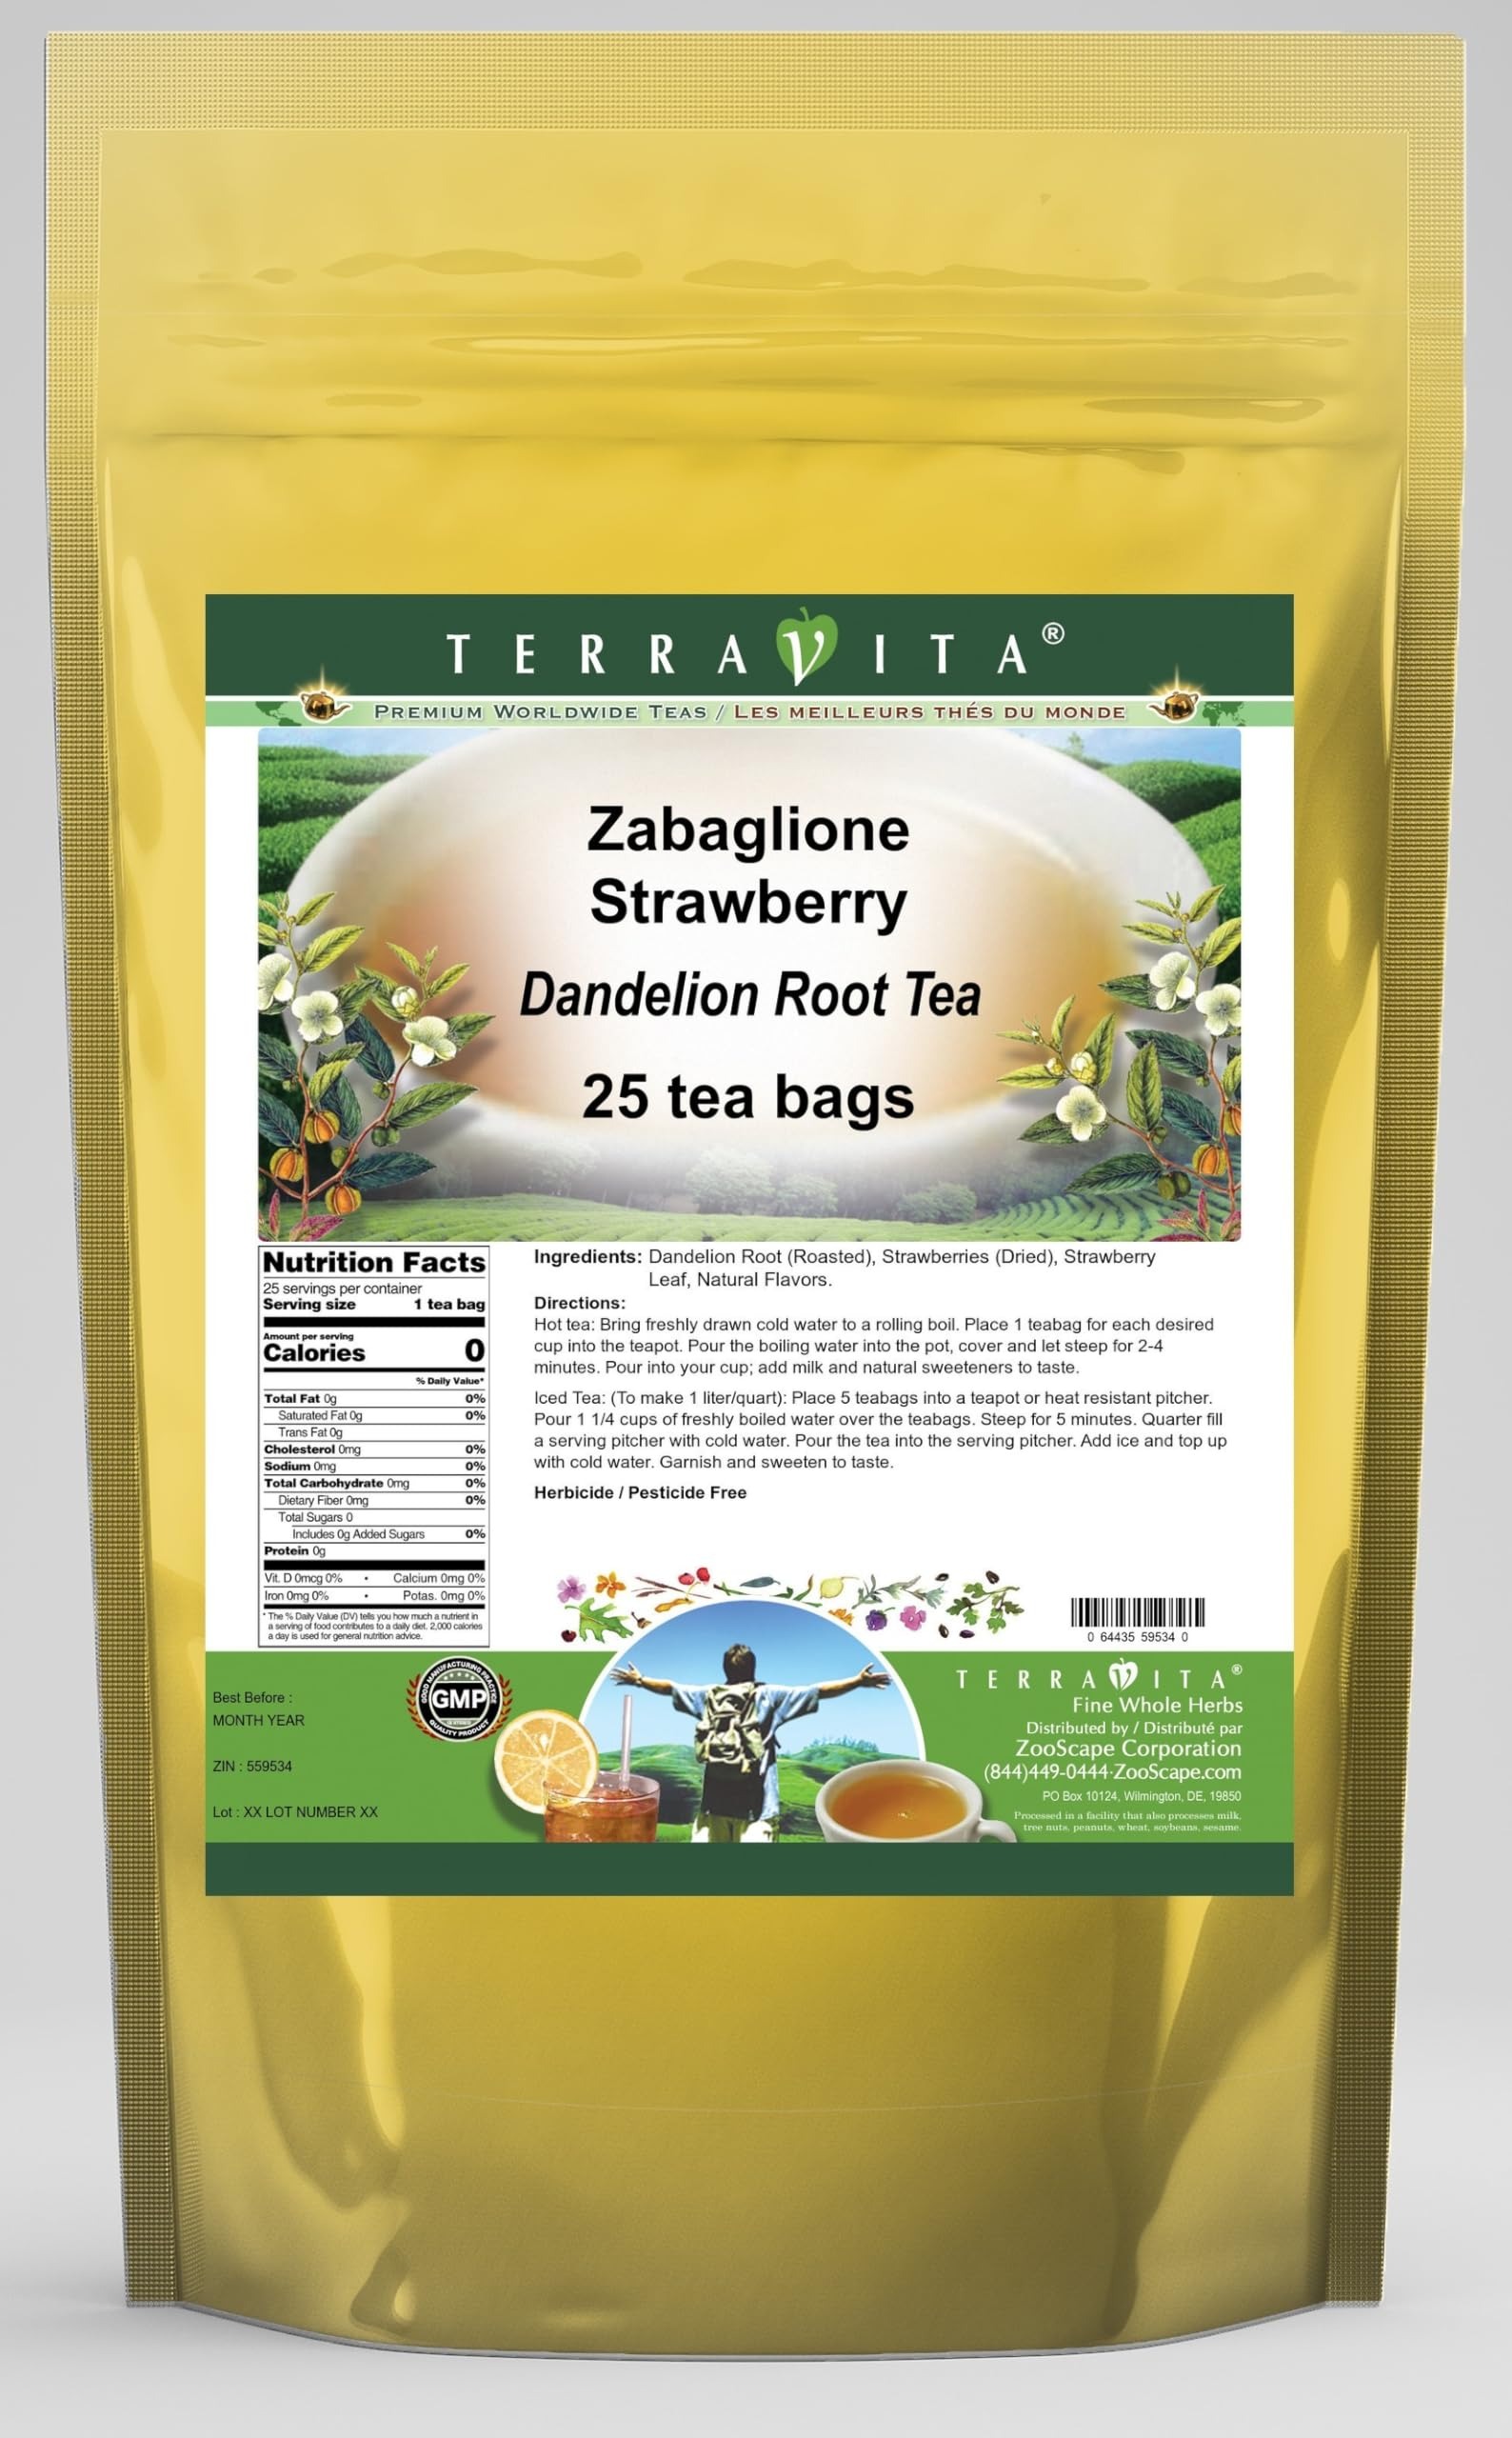
Item Name: Zabaglione Strawberry Dandelion Root Tea (25 tea bags, ZIN: 559534) - 3 Pack
Bullet Point: Our Zabaglione Strawberry Dandelion Root tea is a delicious naturally flavored Dandelion Root coffee substitute with Strawberries and Strawberry Leaf that you will enjoy relaxing with anytime! The natural and caffeine-free Zabaglione Strawberry taste is delicious! - Ingredients: Dandelion Root, Strawberries, Strawberry Leaf and Natural Zabaglione Strawberry Flavor.
Product Description: Our Zabaglione Strawberry Dandelion Root tea is a delicious naturally flavored Dandelion Root coffee substitute with Strawberries and Strawberry Leaf that you will enjoy relaxing with anytime! The natural and caffeine-free Zabaglione Strawberry taste is delicious! - Ingredients: Dandelion Root, Strawberries, Strawberry Leaf and Natural Zabaglione Strawberry Flavor. - Hot tea brewing method: Bring freshly drawn cold water to a rolling boil. Place 1 teabag for each desired cup into the teapot. Pour the boiling water into the pot, cover and let steep for 2-4 minutes. Pour into your cup; add milk and natural sweeteners to taste. - Iced tea brewing method: (To make 1 liter/quart): Place 5 teabags into a teapot or heat resistant pitcher. Pour 1 1/4 cups of freshly boiled water over the teabags. Steep for 5 minutes. Quarter fill a serving pitcher with cold water. Pour the tea into the serving pitcher. Add ice and top up with cold water. Garnish and sweeten to taste. - TerraVita is an exclusive line of premium-quality, natural source products that use only the finest, purest and most potent ingredients found around the world. TerraVita is hallmarked by the highest possible standards of purity, potency, stability and freshness. All of our products are prepared with the highest elements of quality control, from raw materials through the entire manufacturing process, up to and including the moment that the bottles or bags are sealed for freshness and shipped out to you. Our highest possible standards are certified by independent laboratories and backed by our personal guarantee. - TerraVita exists to meet and ensure your family's health and wellness without the harmful effects of chemicals and health products. We strive to make all of our products affordable and reliable and are c
Value: 75.0
Unit: Count

Price: 46.93